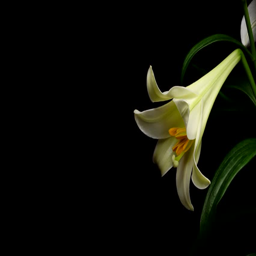
time - lapse of a white lily blooming .